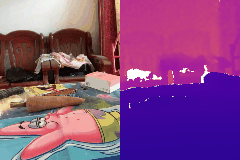
Label: carrot